Cinema of Senegal

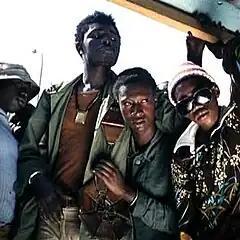
Mambéty's feature-length debut, "Touki Bouki" ("The Hyena's Journey") addresses themes of hybridity and social isolation in Senegal.

Mambéty's feature-length debut, "Touki Bouki" ("The Hyena's Journey") in 1973, which commentators consider his most dynamic representation of hybridity and social isolation and juxtaposition in Senegal, was made with a budget of $30,000, ironically partly funded by the Senegalese government. The film features lovers, Mory and Anta, who symbolically fantasize about fleeing Dakar for a romanticized France, representing the changing situation in Senegalese society and the transition to a new era. Of Mambéty's contribution to Senegalese film during this period, Sheila Petty, a scholar in African Studies notes, "unlike other African filmmakers of the late 1960s and early 1970s whose films were structured around essentialist nationalist discourse focused on the binary opposition of African values versus cultural alienation, Mambéty sought to expose the diversity of real life".